Instrument of Jesus' crucifixion

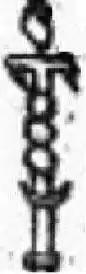
Justus Lipsius, "De cruce": military standard (cf. Minucius Felix)

Anglican theologian E. W. Bullinger, in "The Companion Bible" (which was completed and published in 1922, nine years after his 1913 death), was emphatic in his belief that never meant two pieces of timber placed across one another at any angle, "but always of one piece alone[...] There is nothing [of the word ] in the Greek of the N.T. even to imply two pieces of timber." Bullinger wrote that in the catacombs of Rome Christ was never represented there as "hanging on a cross" and that the cross was a pagan symbol of life (the ankh) in Egyptian churches that was borrowed by the Christians. He cited a letter from English Dean John William Burgon, who questioned whether a cross occurred on any Christian monument of the first four centuries and wrote: "The 'invention' of it in pre-Christian times, and the 'invention' of its use in later times, are truths of which we need to be reminded in the present day. The evidence is thus complete, that the Lord was put to death upon an upright stake, and not on two pieces of timber placed in any manner."